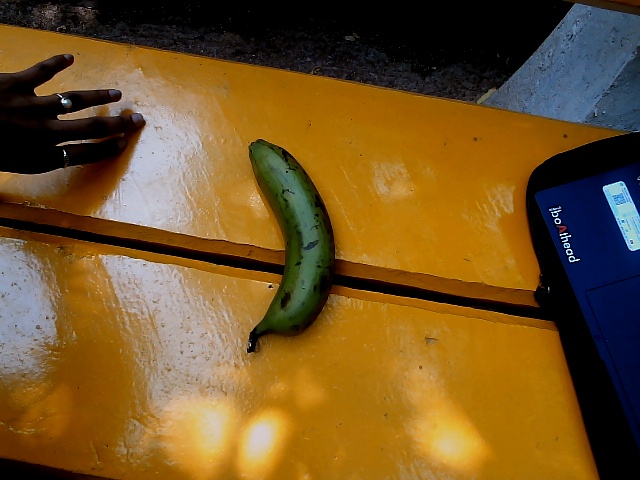
Label: Raw_Banana